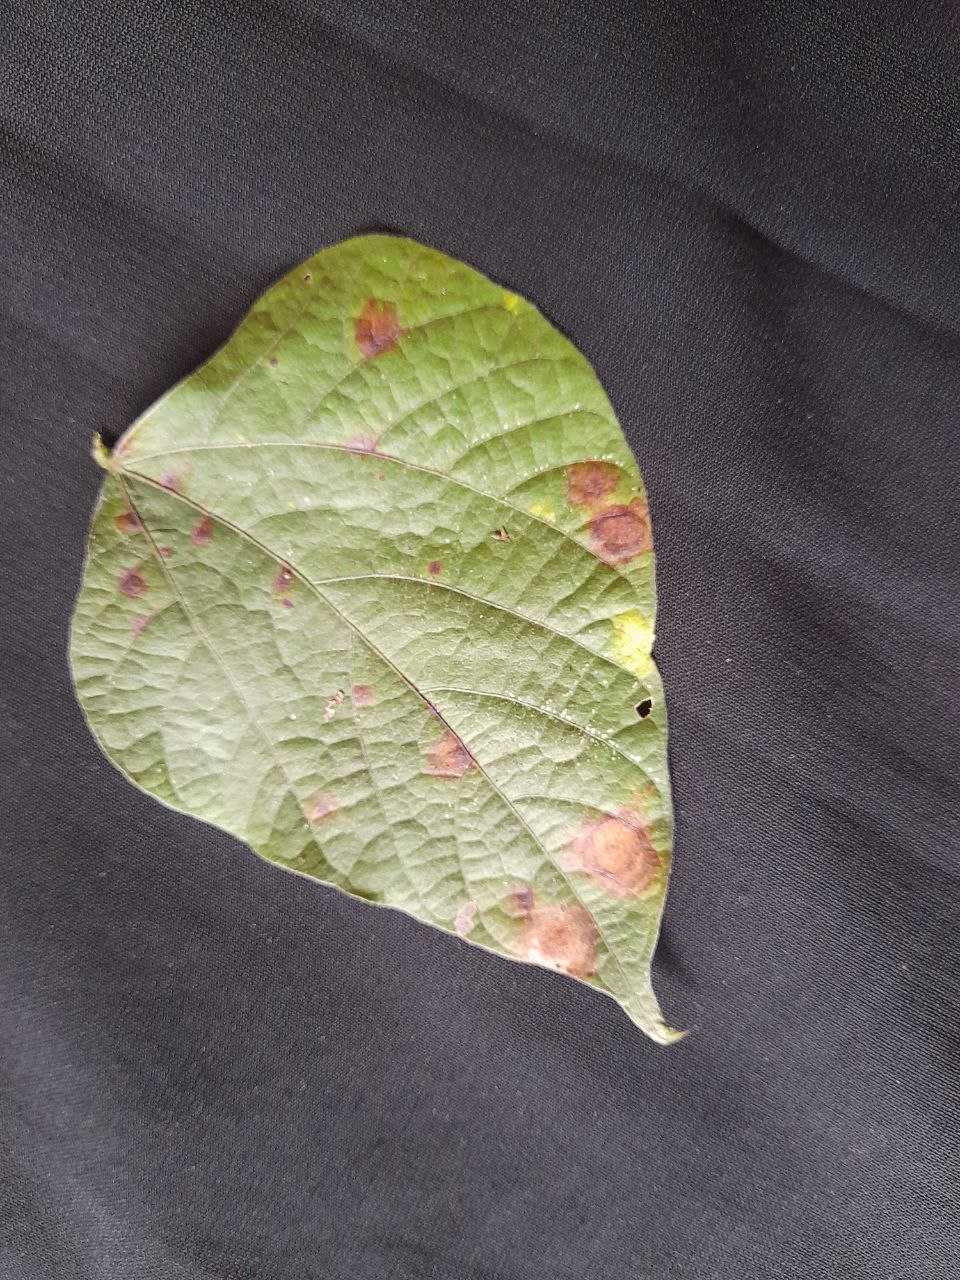
Crop: bean
Leaf condition: Rust